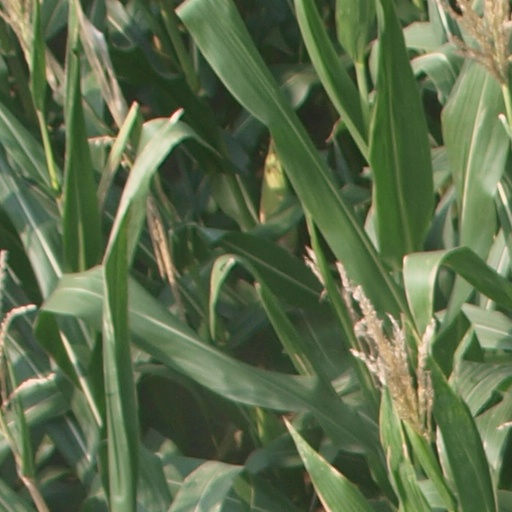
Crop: maize; corn